Pasig Rainforest Park

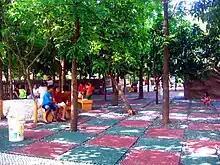
Inside the Kids Activity Area

Pasig Rainforest Park is located in the village of Maybunga. It stretches along Francisco Legaspi Street and is bordered by Summerfield Residences to the west, the village of San Miguel to the south, and West Bank Road to the east, close to Manggahan Floodway and Pasig's border with the municipality of Taytay, Rizal.